Joannes Woverius

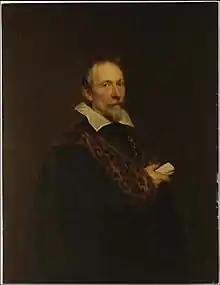
A portrait of Woverius by Anthony van Dyck, c. 1632

Joannes Woverius (1576-1636), the Latinized name of Jan van den Wouwer, was a civic and royal office-holder in the Spanish Netherlands.